Ramit Dhungana

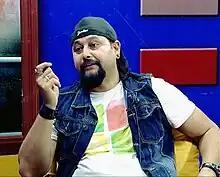
Dhungana in 2016

Ramit Dhungana is an actor who primarily works in the Cinema of Nepal. He made his debut in 2003 with the film "Maya Namara" for which he received the National Film award. In 2017, he received a Letter of Appreciation from the Nepali government for his promotion of Buddhism and peace.